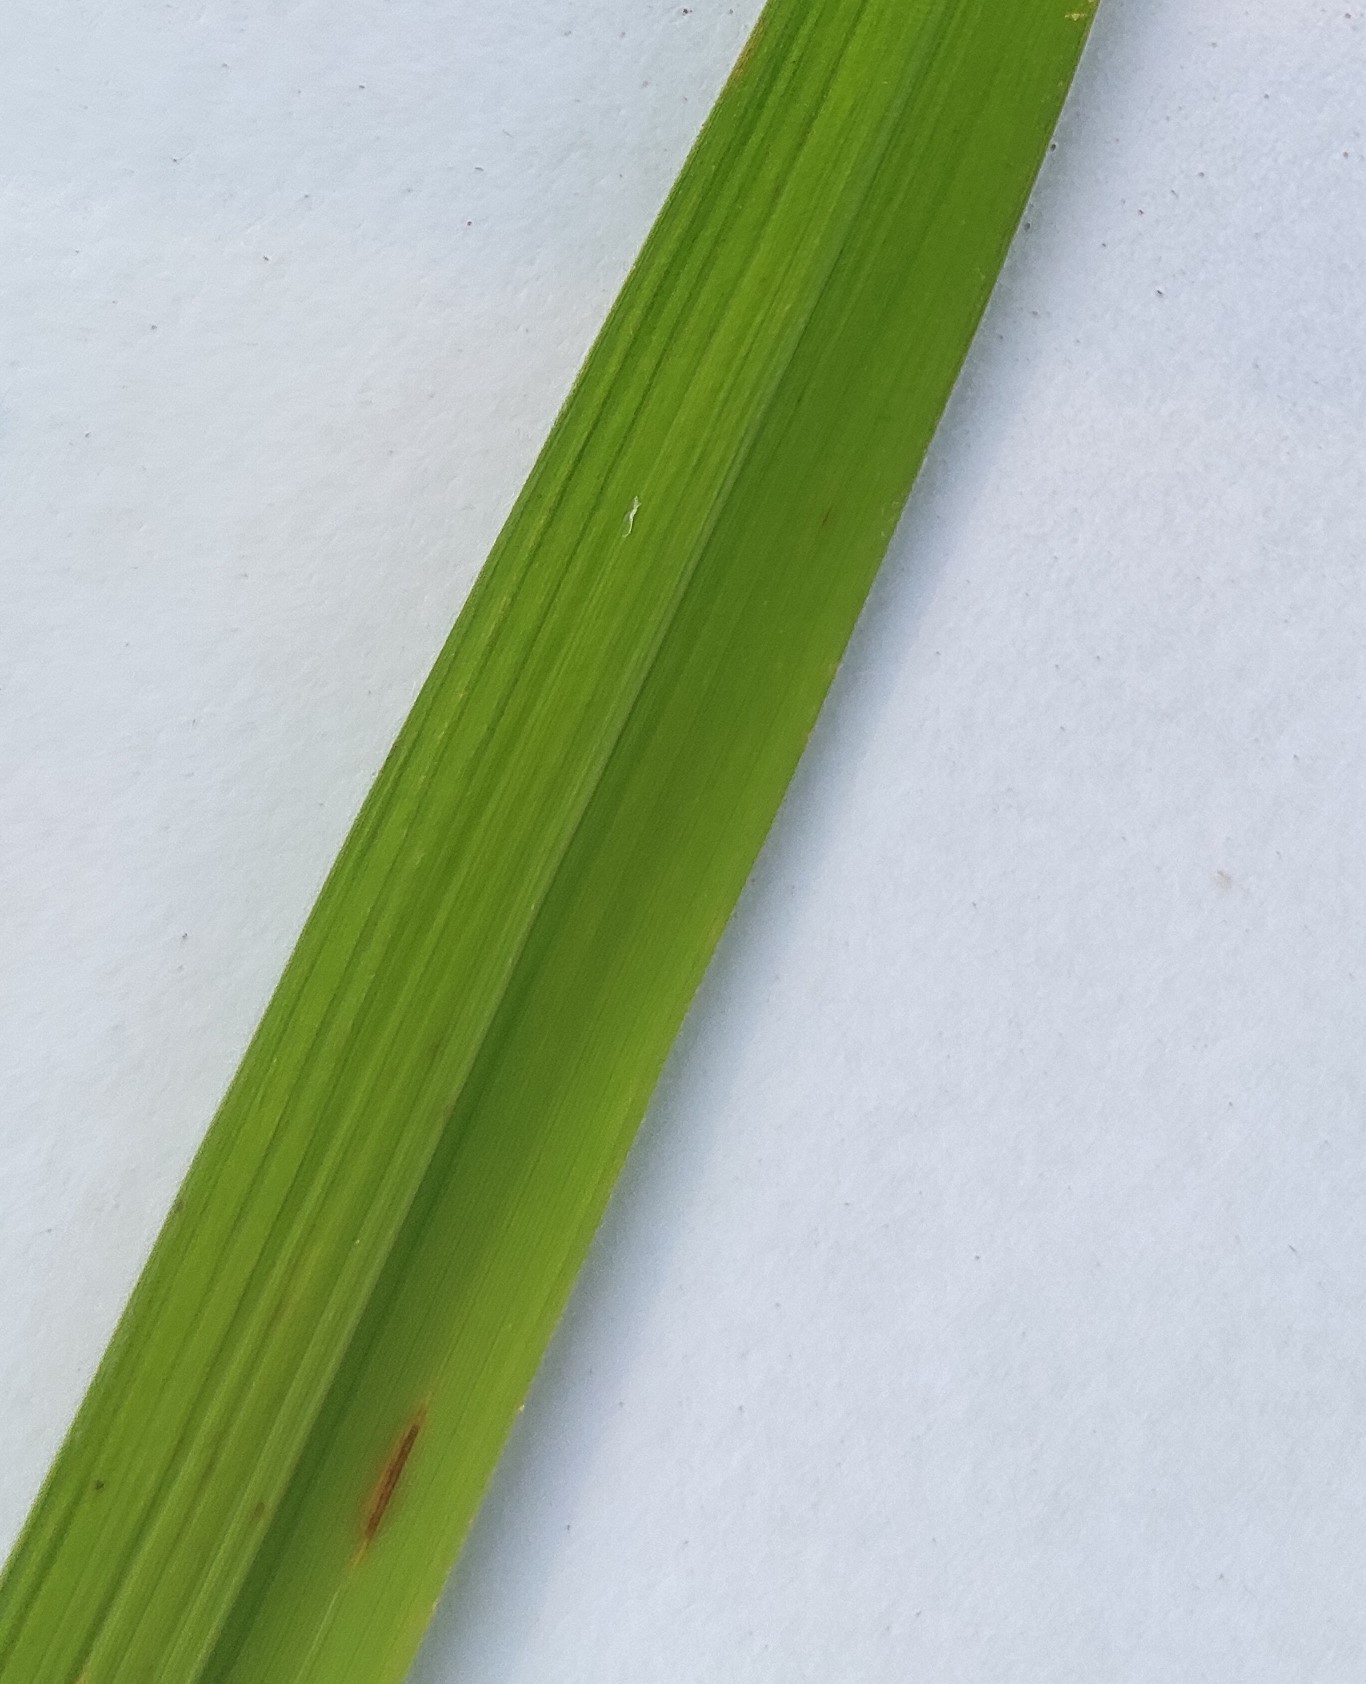
Label: Rice Blast